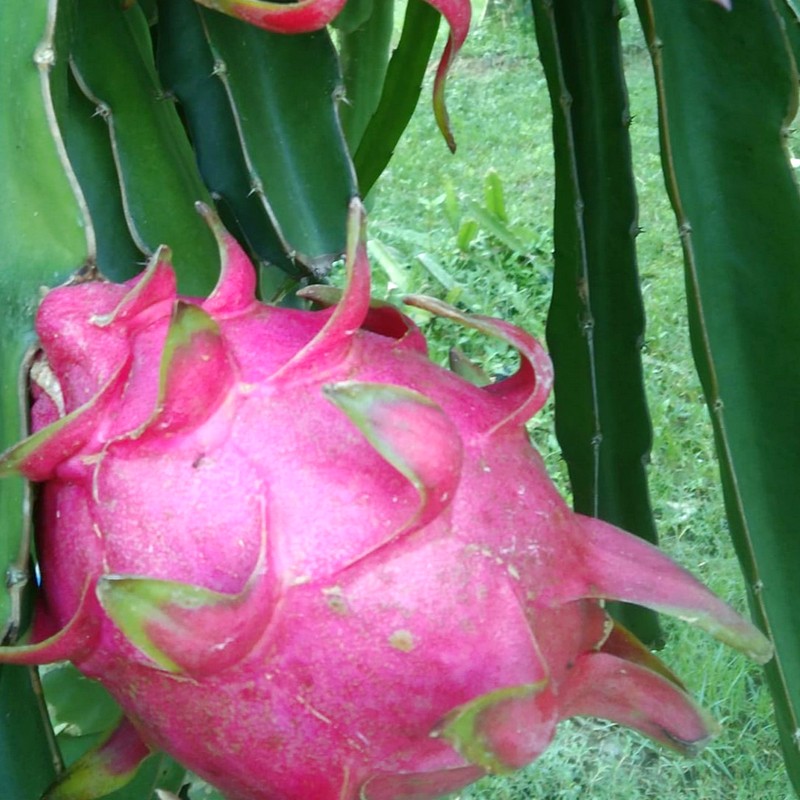
Label: Fresh Dragon Fruit